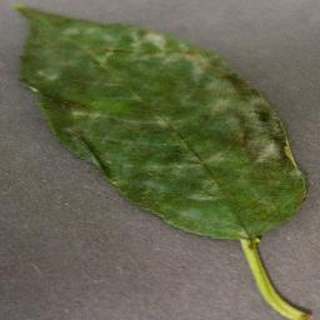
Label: cherry_powdery_mildew